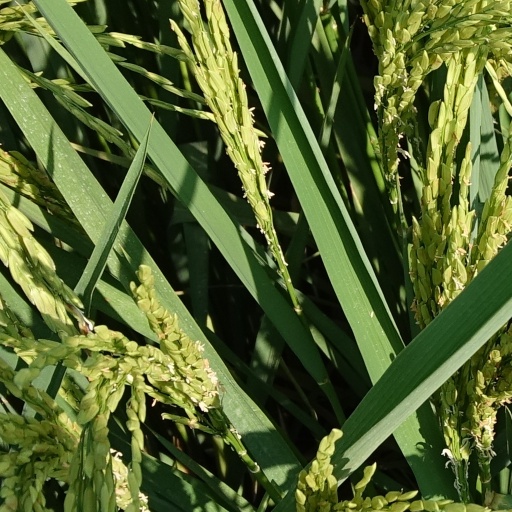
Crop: rice